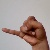
The image shows a hand gesture representing the letter 'J' in Indian Sign Language.